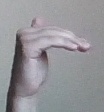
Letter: khaa